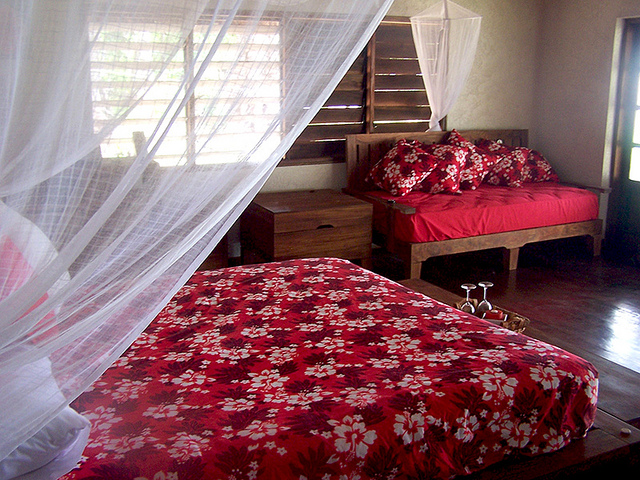
user: Given an image and a question. Answer the question in a short answer. Question: What type of furniture piece is in the corner? Short Answer:
assistant: couch